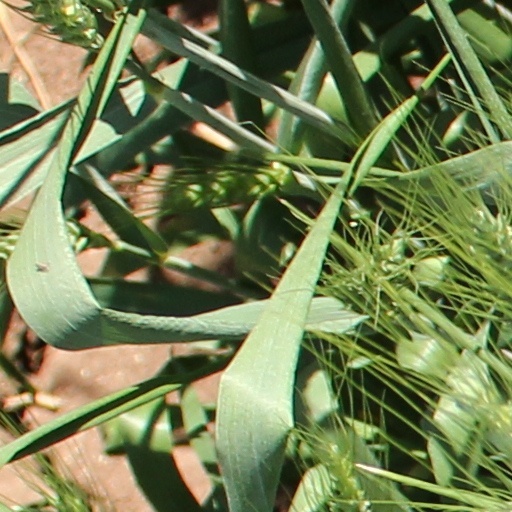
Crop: wheat